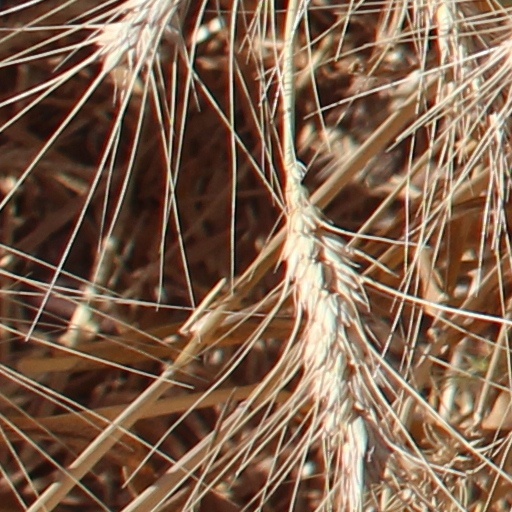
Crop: wheat